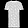
Label: T - shirt / top